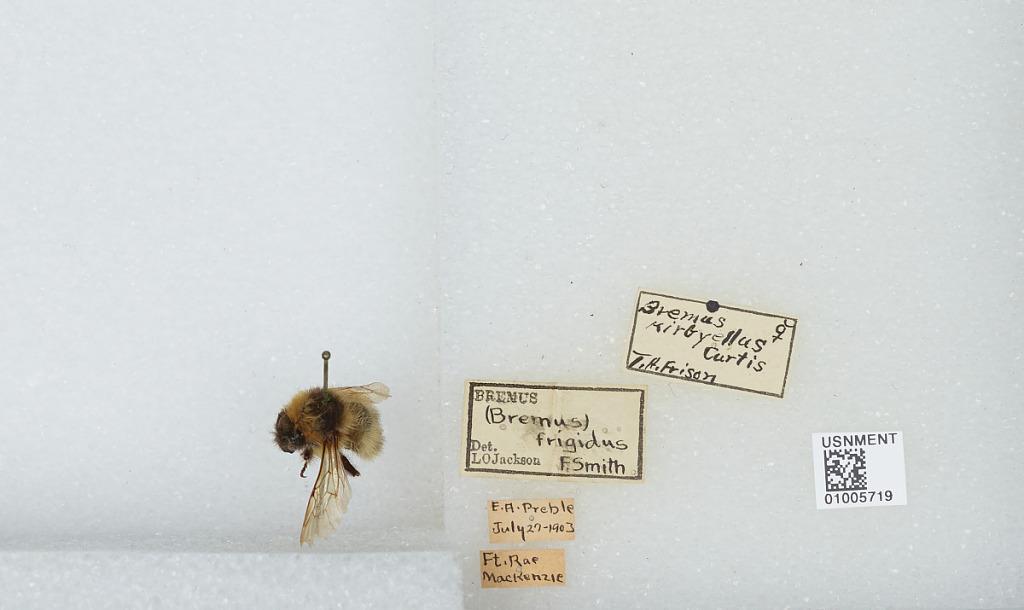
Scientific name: Bombus (Alpinobombus) balteatus Dahlbom
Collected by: E. Preble
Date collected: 1903-7-27
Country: Canada
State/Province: Northwest Territories
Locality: Fort Rae
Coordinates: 62.8025, -116.046
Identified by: Jackson, L. O.